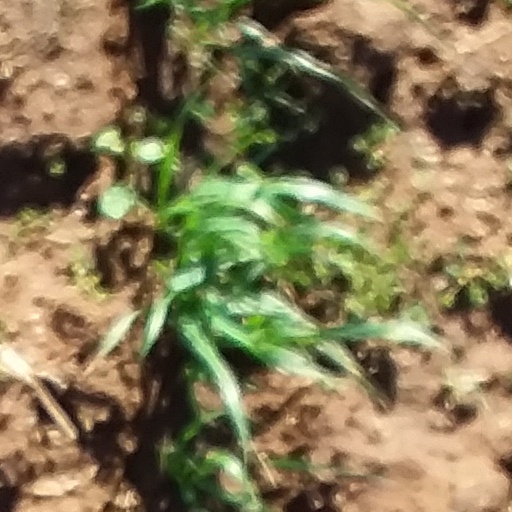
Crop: wheat